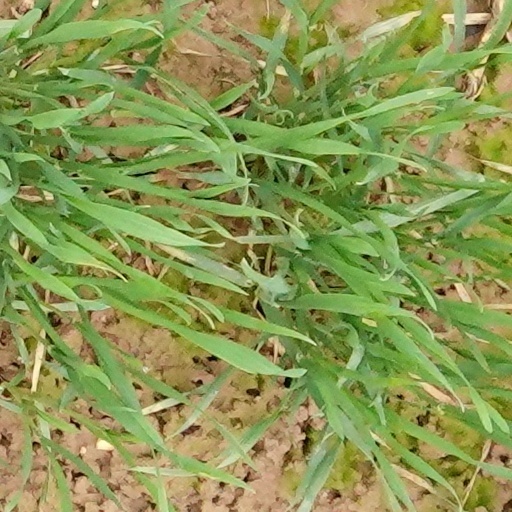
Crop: wheat